Murder of Hatun Sürücü

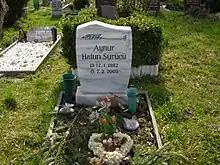
Hatun Sürücü's grave in Berlin-Gatow

Sürücü's murder was the sixth incident of "honour" killing since October 2004. On 22 February 2005, a vigil called by the Berlin Gay and Lesbian association was held at the scene of the crime, which was attended by about 100 Germans and Turks together. A second vigil, called for by German politicians and artists, was held on 24 February. Sürücü's murder and several similar cases in Germany and elsewhere in Europe were cited by political opponents of Turkey's admission to the European Union as an example of disregard for human rights in the Turkish culture. Sürücü was of Kurdish descent.